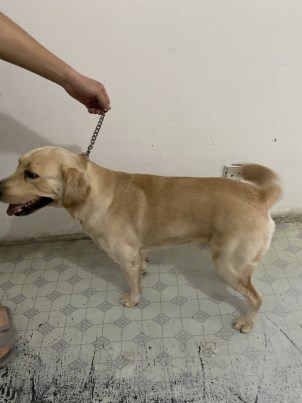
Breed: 3580-n000122-Labrador_retriever